Maciek Pysz

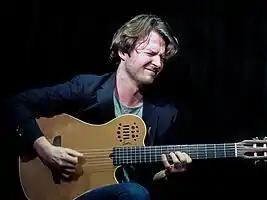
Maciek Pysz at Dempsey's, Cardiff, UK, April 2014

Maciek Pysz (born 6 September 1982 in Rybnik, Poland) is a jazz musician, guitarist and composer. He is known for his clear lyrical phrasing, his virtuosity and his imaginative, cinematic compositions inspired by people, places and experiences.